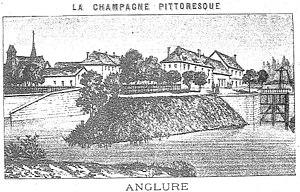
L'écluse d'Anglure.
Anglure est une commune française, située dans le département de la Marne en région Grand Est.